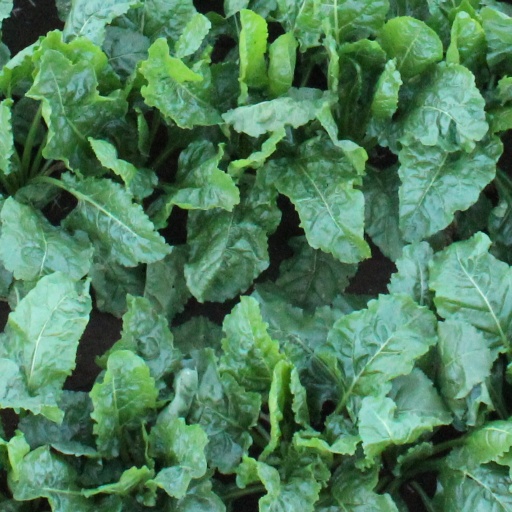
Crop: sugar beet